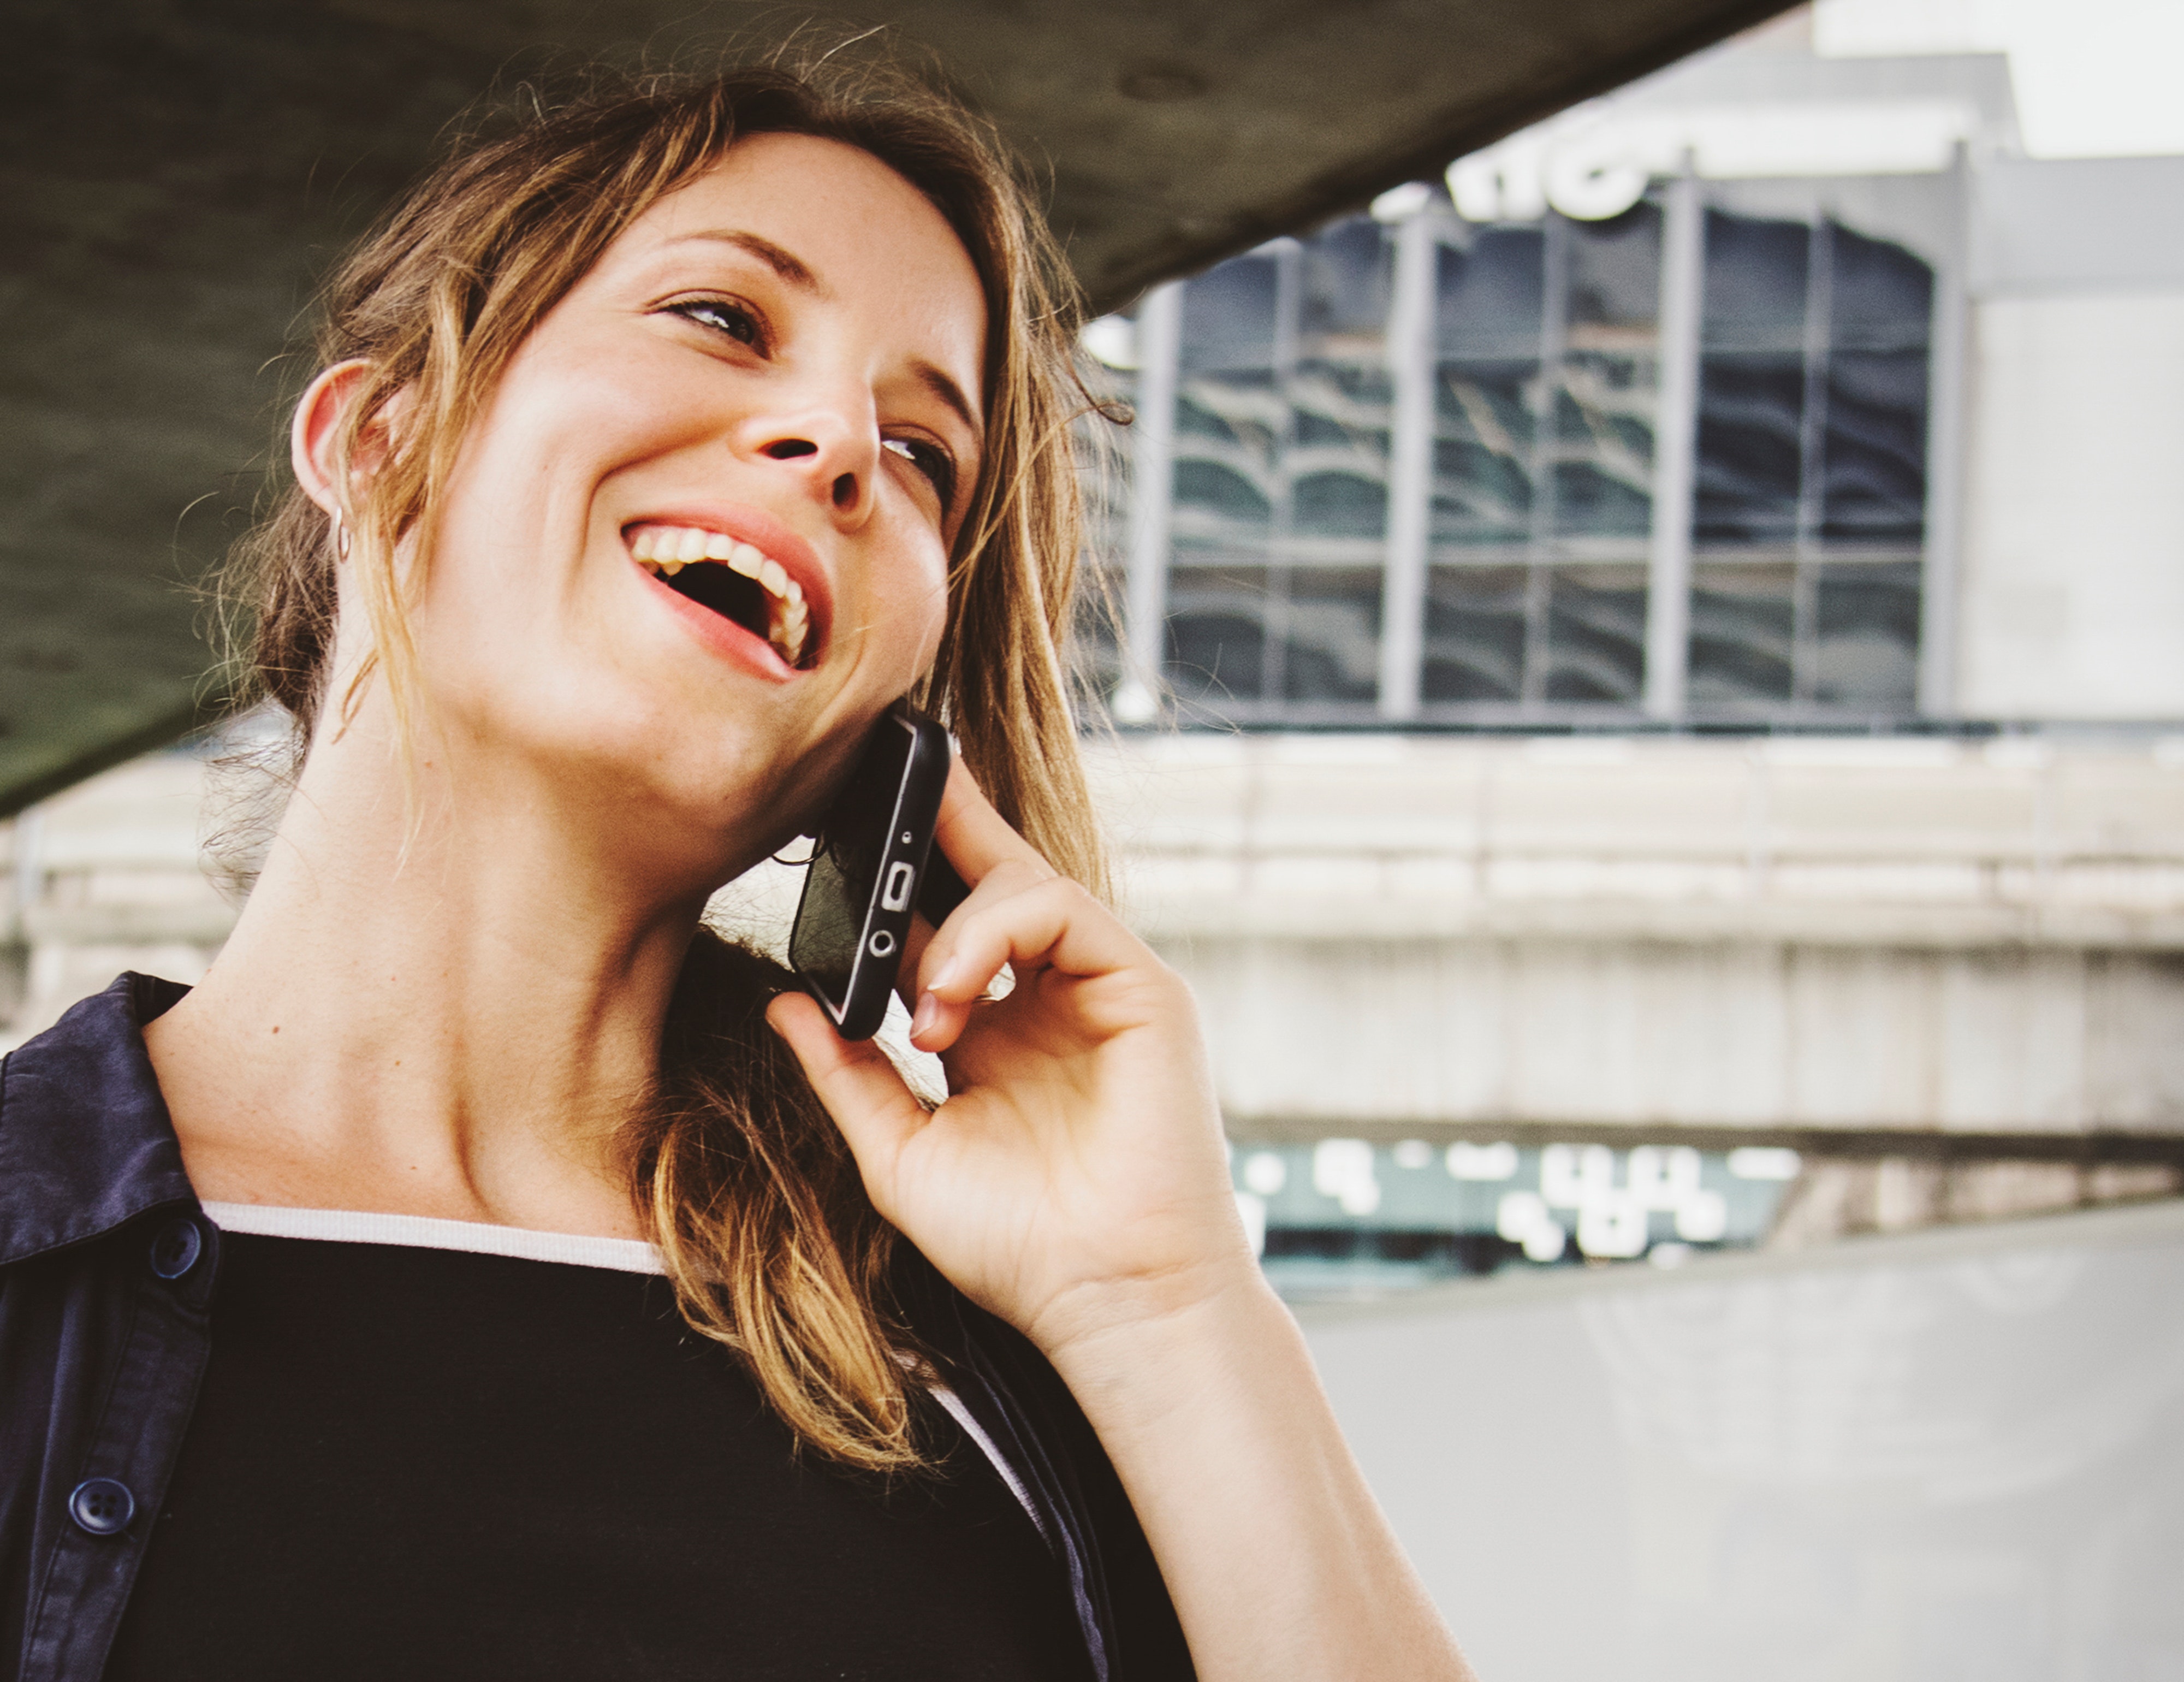
hair, face, facial expression, smile, beauty, lip, hairstyle, chin, eye, blond, organ, shoulder, laugh, happy, photography, cool, mouth, long hair, photo shoot, brown hair, outerwear, ear, neck, tooth, portrait photography, gesture, flash photography, jaw, jacket, top